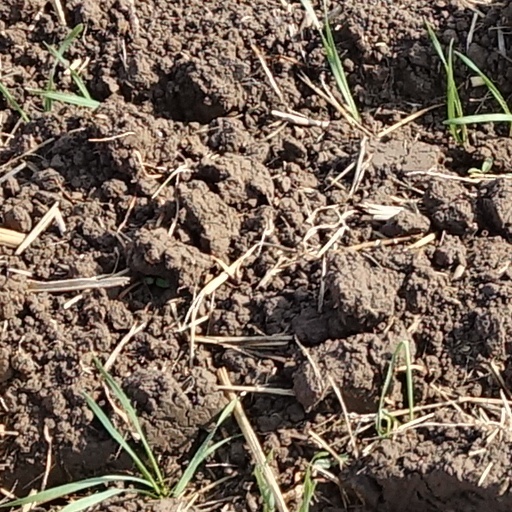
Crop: wheat